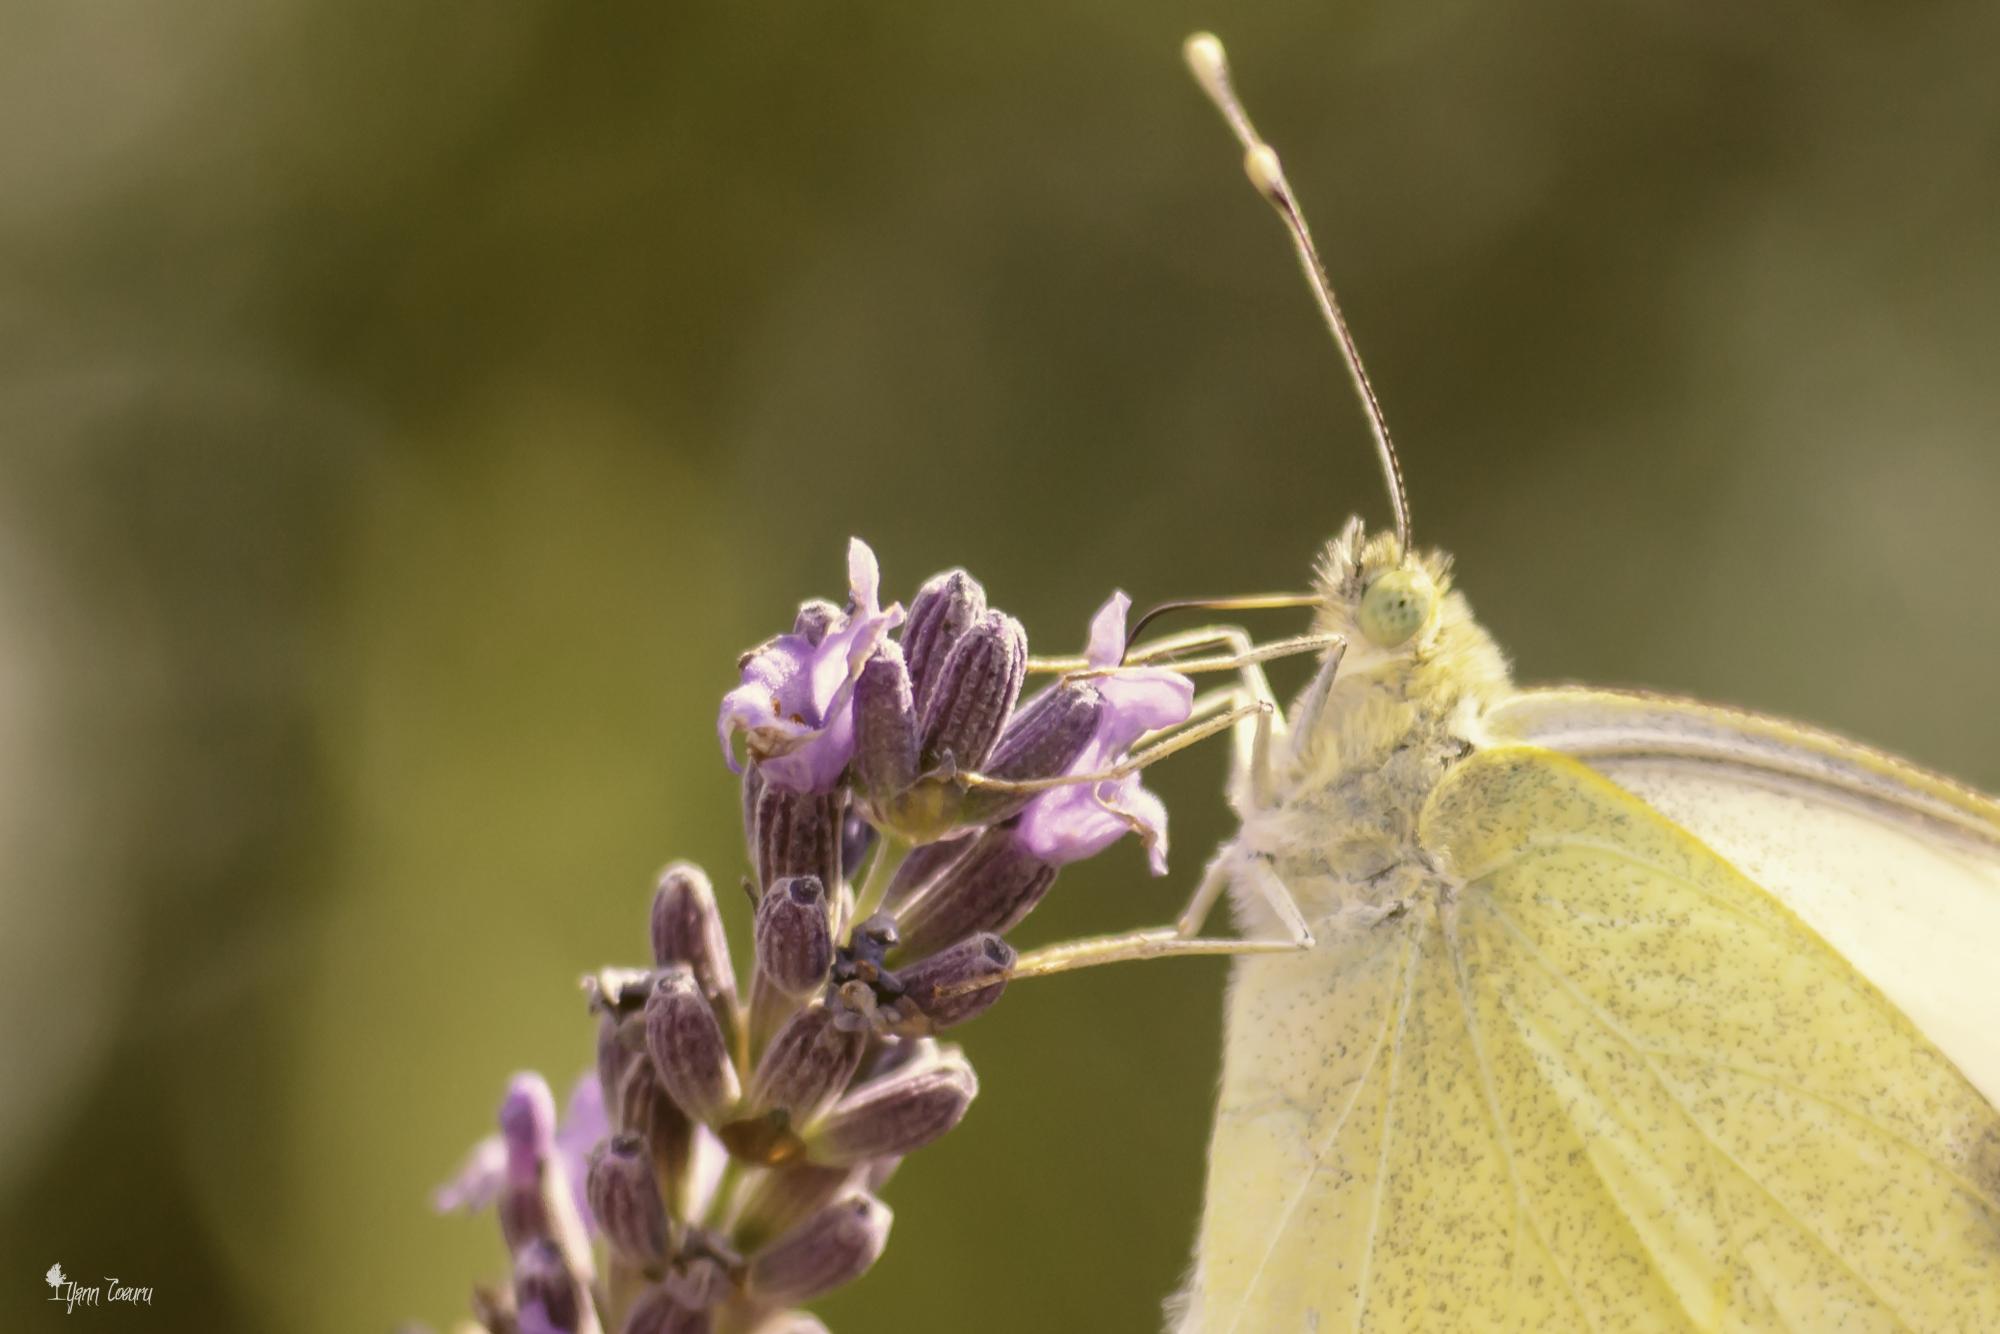
nature, branch, blossom, light, plant, photography, flower, bloom, europe, color, insect, macro, peace, serene, botany, nikon, butterfly, closeup, flora, fauna, invertebrate, wildflower, close up, happiness, fleur, passion, papillon, soft, nikkor, quiet, insecte, douceur, parfum, lavande, nikond750, plaisir, softness, scent, perfume, treasure, pleasure, minibeast, leave, d3100, nectar, bienetre, macro photography, c uruyann, pi ride, plant stem, moths and butterflies